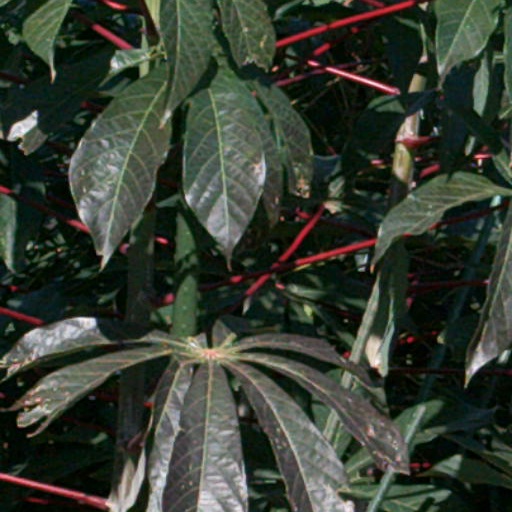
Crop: cassava